Crisis on Infinite Earths (Arrowverse)

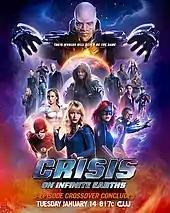
The Anti-Monitor looming over various Arrowverse characters. Flash, Supergirl, Batwoman, and Black Lightning are prominently featured in the foreground.

A week before the last two episodes aired, a second poster for the crossover was released. Russ Burlingame of "Comicbook.com" said that the poster was "a mirror to the first "Crisis" poster, but centering on darkness rather than light", with different taglines used, and "the Anti-Monitor standing with his hands raised up and pointed down, whereas The Monitor had stood with his palms up and arms at his sides". Blair Marnell from "SuperHero Hype" noted the "prominent" placement of Supergirl and Batwoman in the poster, but pointed out both the Supermen of Earths-38 and 96 were "noticeably absent". "/Film"s Amelia Emberwing felt there was "a lot going on" with the new poster, saying "some of it's mundane, but other parts of it tell a story". She also noted the prominent placement of Supergirl and Batwoman, but for the other Paragons "there's not a whole lot to be told from their inclusion". Other parts Emberwing focused on was Nash Wells no longer in his Pariah costume, and John Diggle in an outfit with "a whole lot of green", hoping that meant there would be a Green Lantern nod as had been teased in the past for the character. Andy Behbakht at "Screen Rant" was drawn to the reveal of Oliver as the Spectre, saying the look was "heavily influenced by Oliver's latest Green Arrow costume while including the iconic cape that the Spectre wears in the comics". Writing for "Inverse", Eric Francisco called out Ryan Choi's placement next to Ray Palmer, "which heavily suggests Choi will take over as the new Atom after Ray Palmer" and Black Lightning being one of the larger focuses of the poster implied his "appearance in "Part 3" was not a one-off deal".